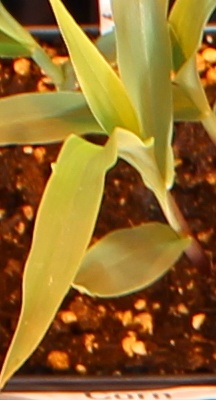
Label: Corn